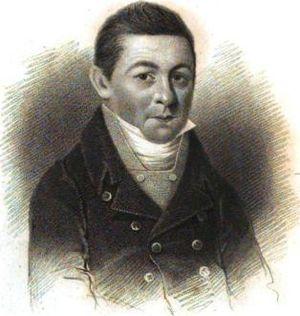
Tipû Sâhib, également connu sous le nom de Tipû Sultân fut sultan de Mysore à partir de 1782 et l'un des principaux opposants à l'installation du pouvoir britannique en Inde ce qui lui valut le surnom de « tigre de Mysore ».